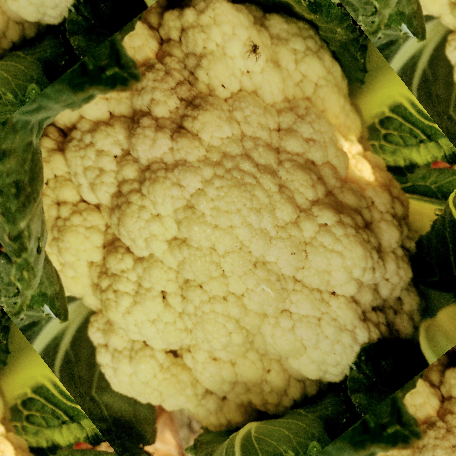
Label: Disease Free